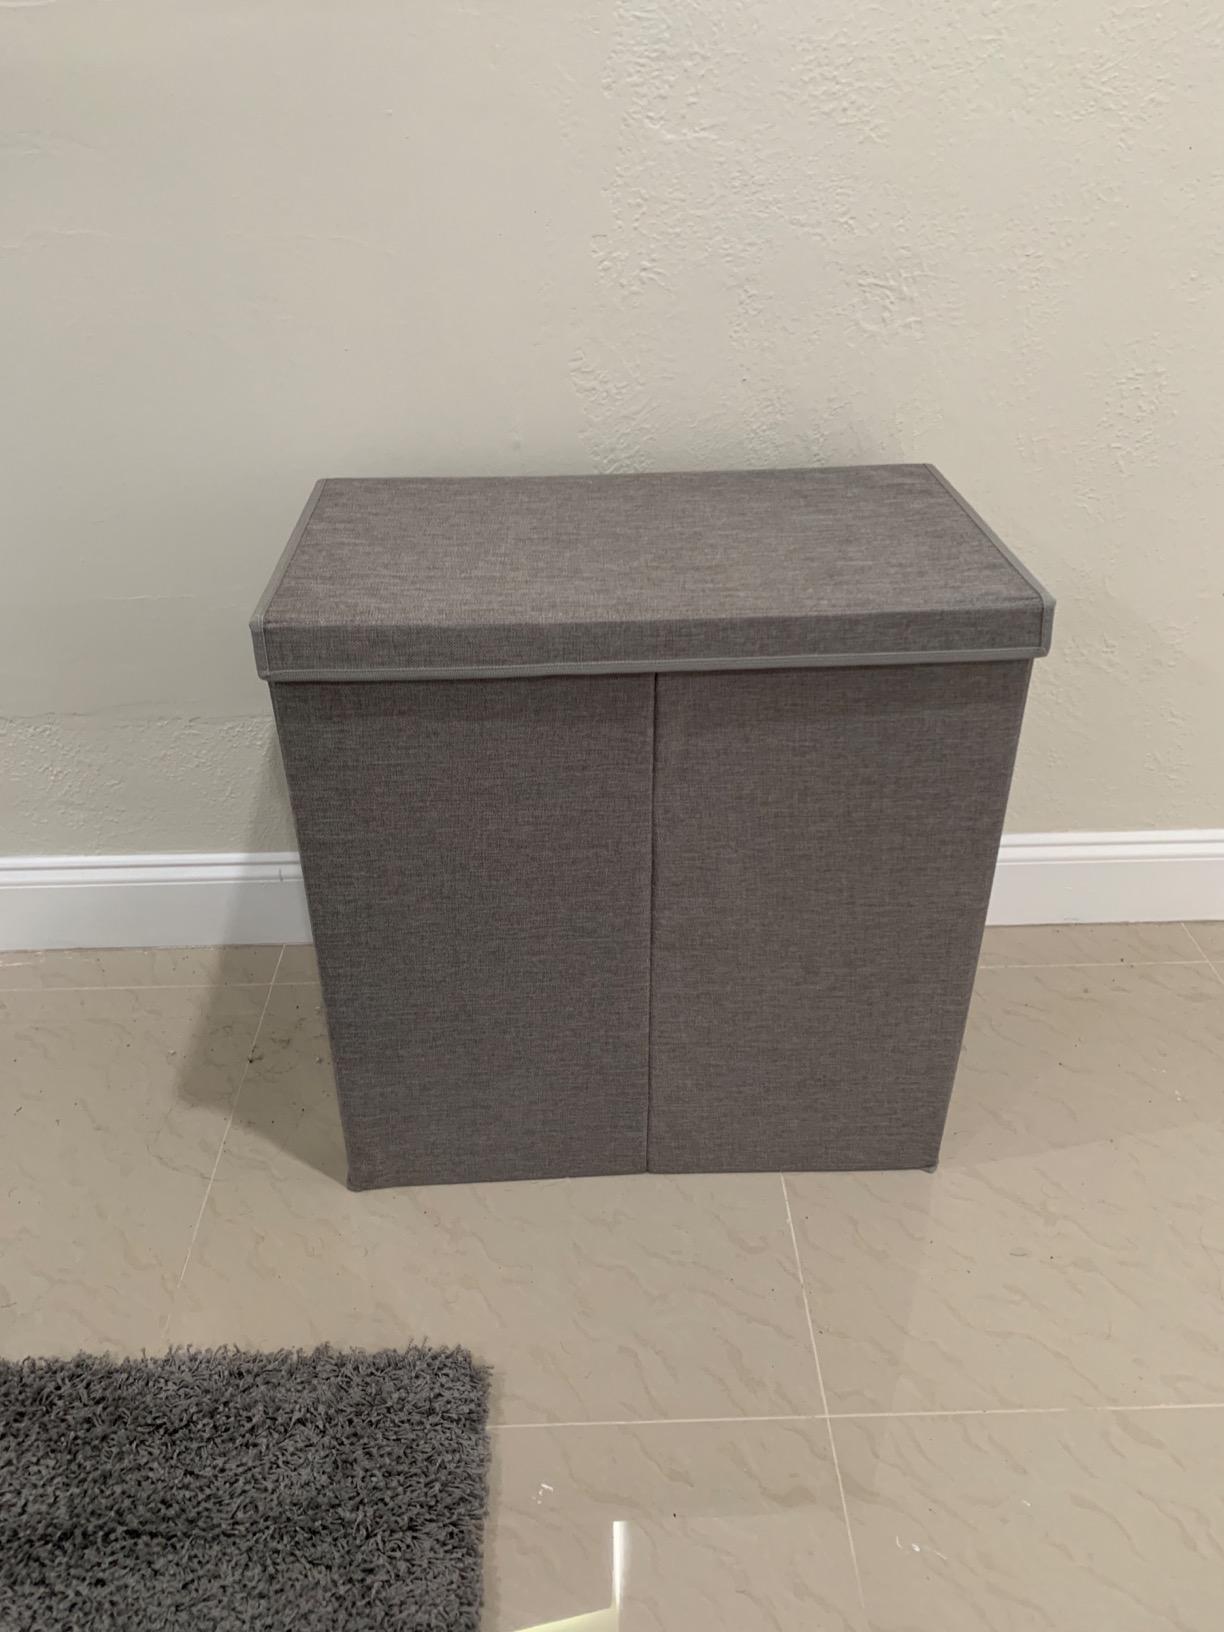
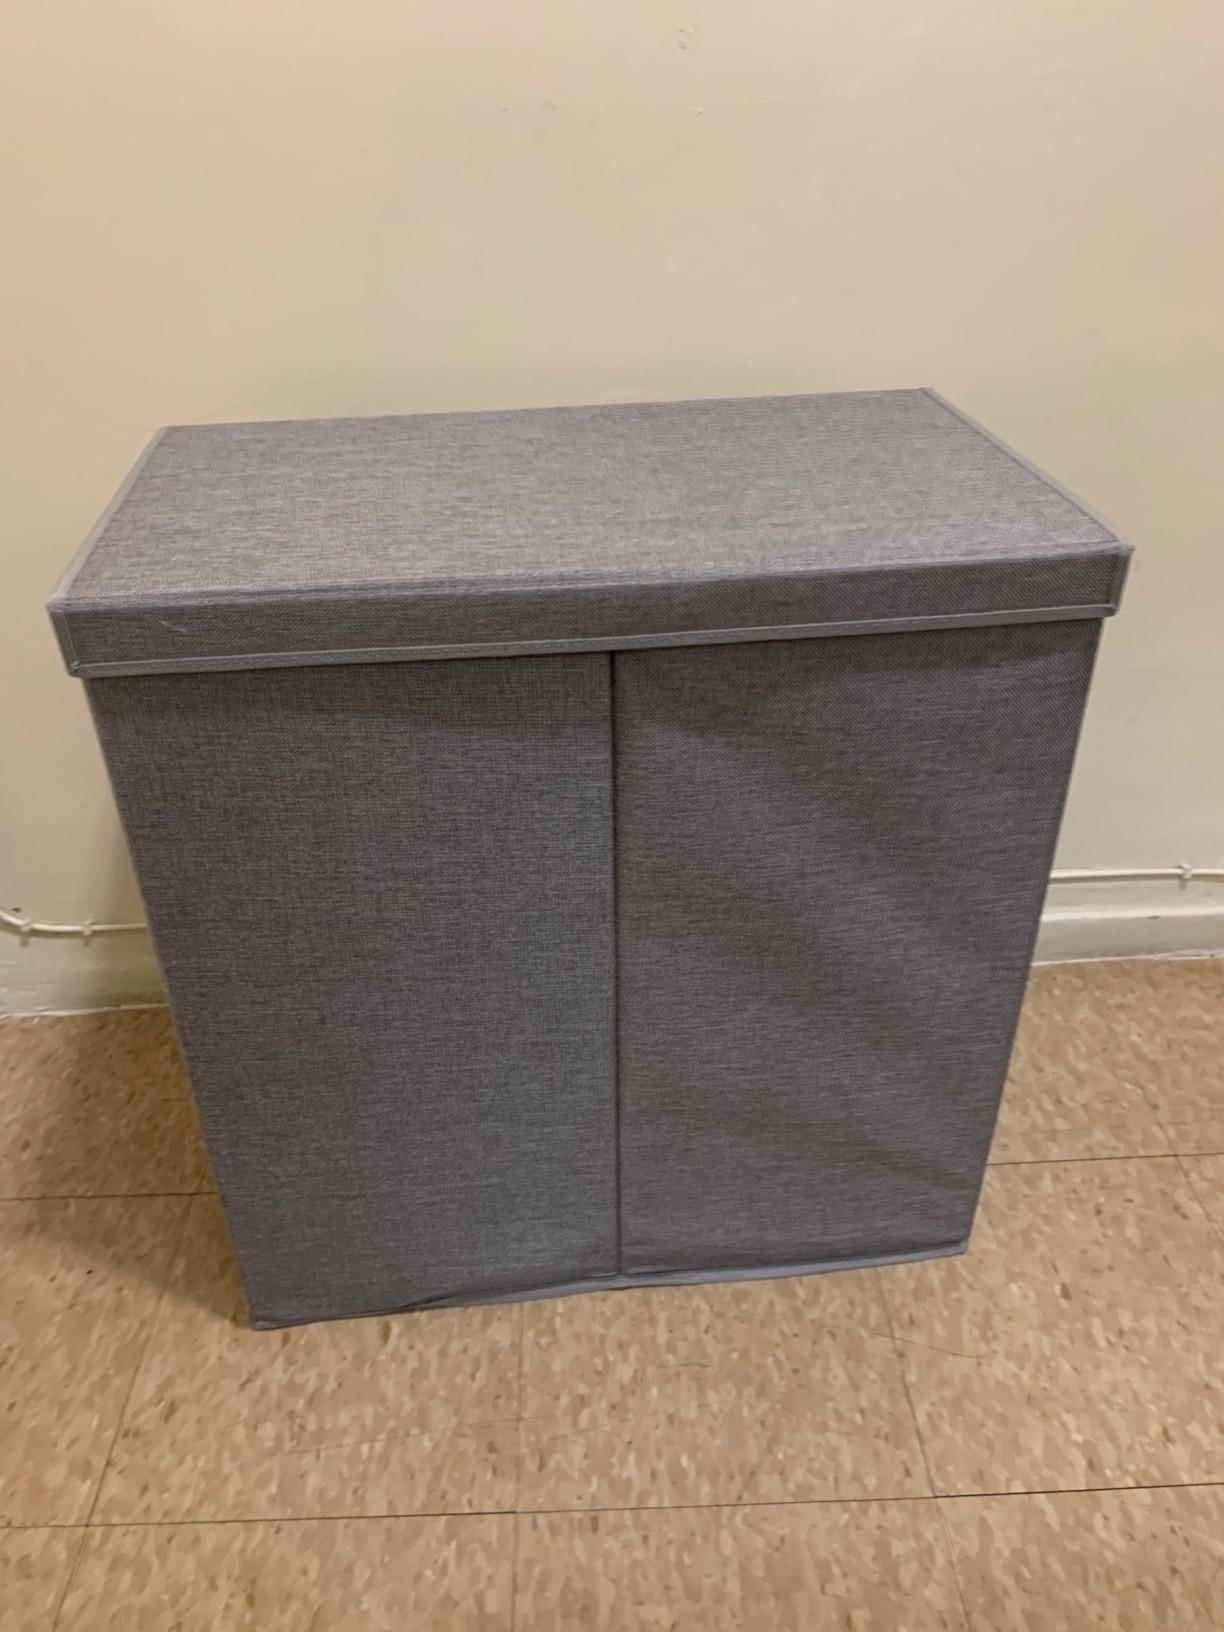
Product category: items_hamper
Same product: yes